Nina Golubkova

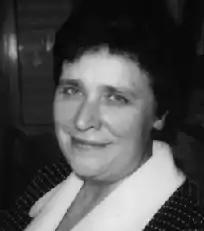
Nina Golubkova

Nina Sergeevna Golubkova (January 28, 1932 in Leningrad – August 24, 2009 in Saint Petersburg) was a Russian lichenologist.